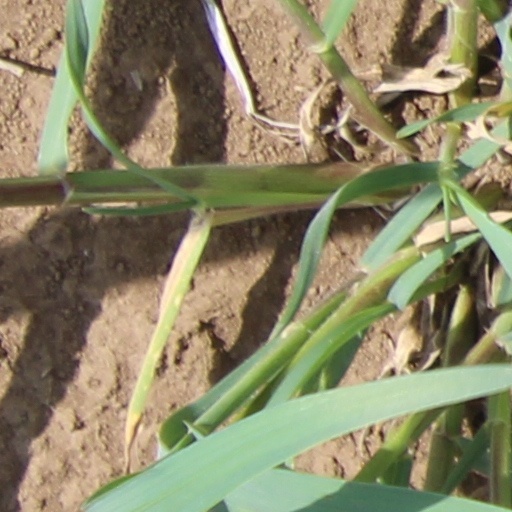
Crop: wheat